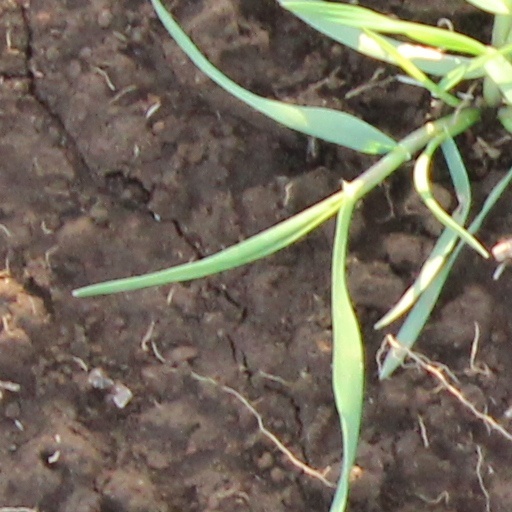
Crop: wheat